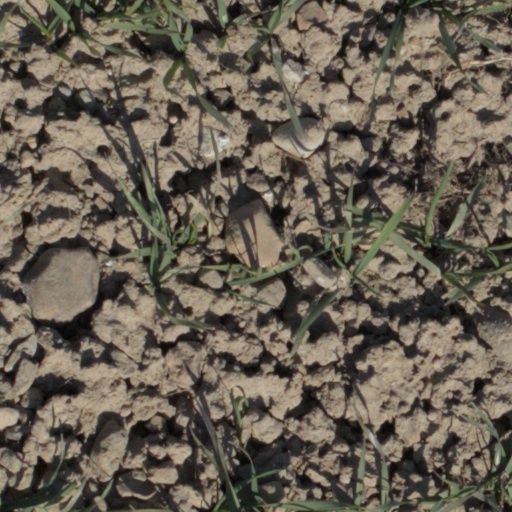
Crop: wheat